Tim Maia

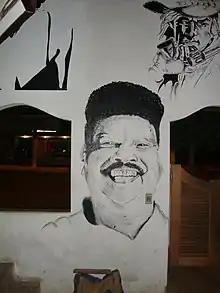
Caricature of Tim Maia.

After his death, Maia was the subject of numerous tributes by Música popular brasileira artists; two lavish commemorations in 1999 and 2000 were each released on CD and DVD. A biography, "Vale Tudo – O Som e a Fúria de Tim Maia", was published in 2011 by one of Maia's personal friends, Nelson Motta. Motta later worked with João Fonseca on a stage version of the book – their musical retrospective "Tim Maia: Vale Tudo" began a successful theatrical run in Rio de Janeiro in 2012. The film adaptation "Tim Maia" based on the book was released in 2014.